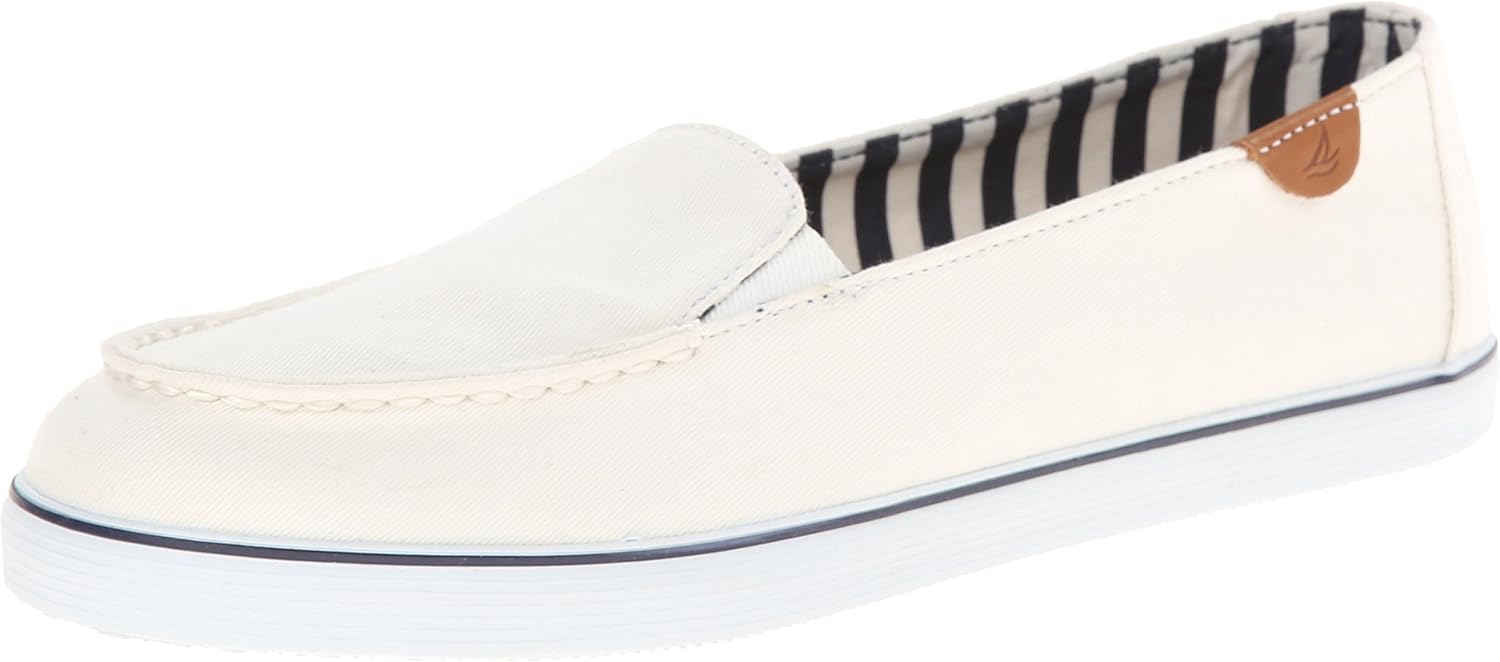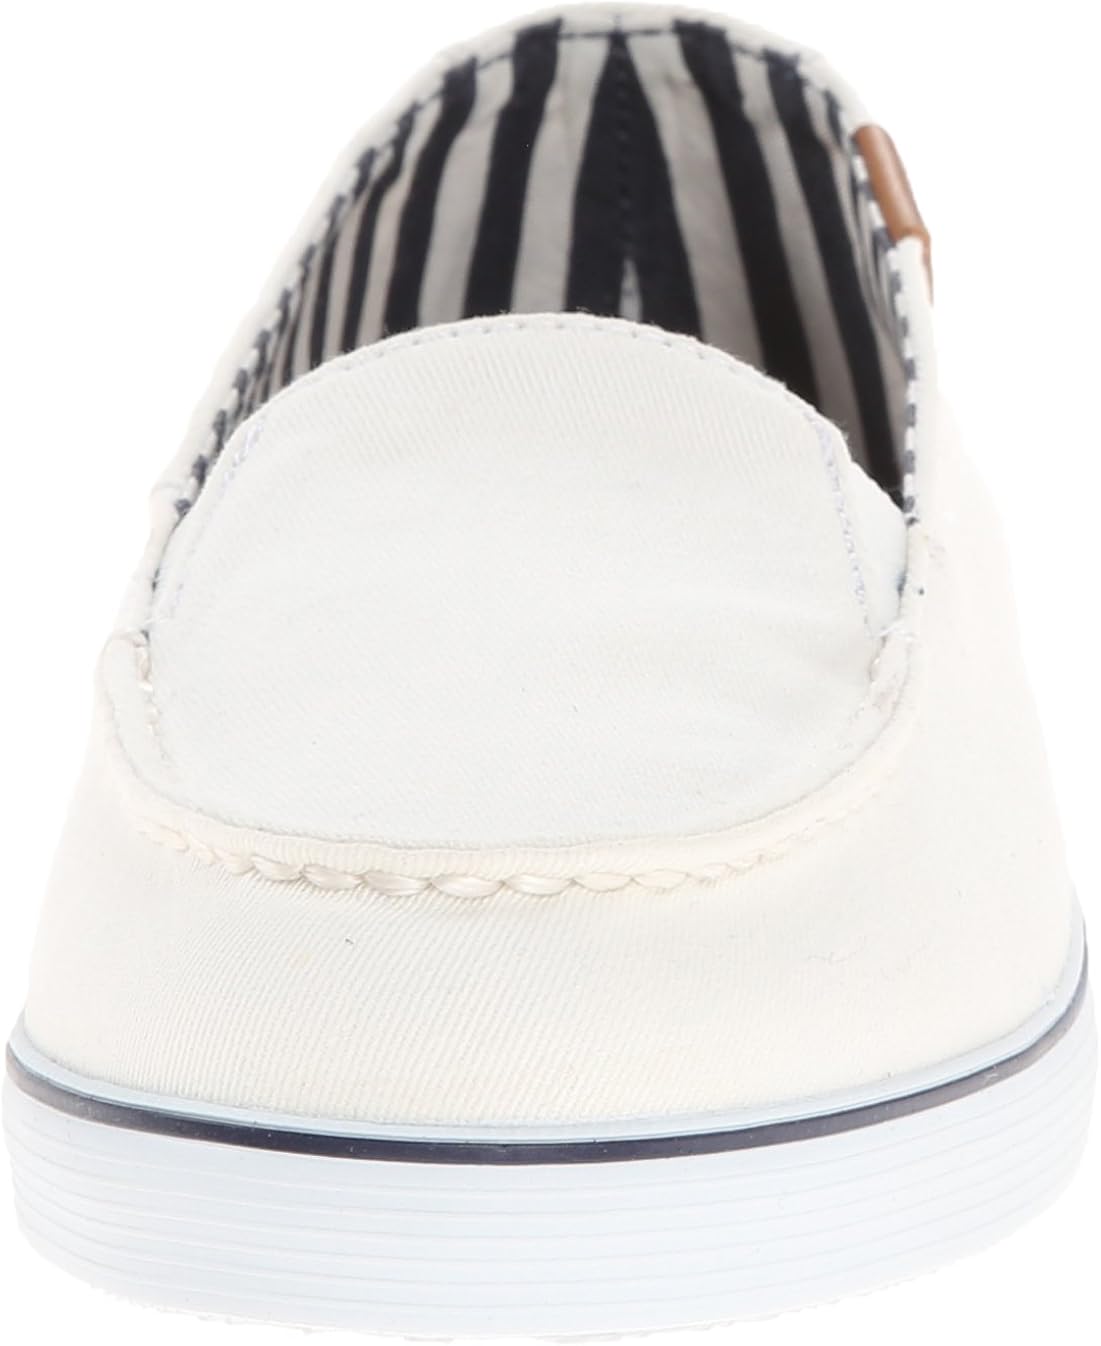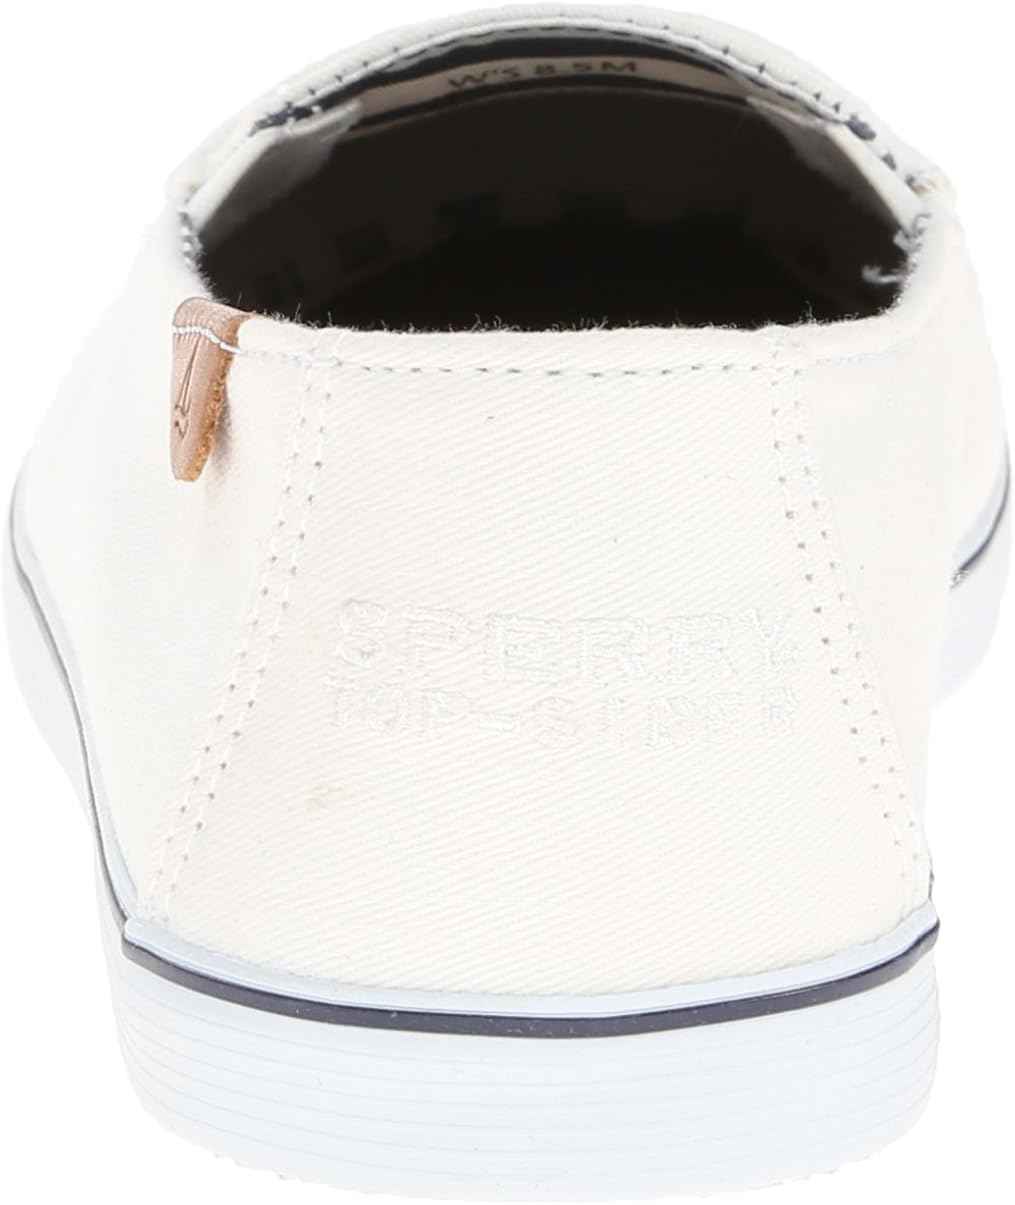
Sperry Top-Sider Women's Zuma Fashion Sneaker
Category: AMAZON FASHION
Sneaker
Features: 100% Canvas | Imported | Rubber sole | Slip-on fashion sneaker with fabric upper featuring elastic side goring and striped rubber midsole | Logoing at lateral side